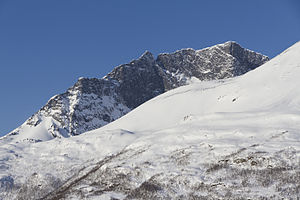
Kågen
Blåtinden på Kågen
Kågen er en ø i Skjervøy kommune i Troms og Finnmark fylke i Norge. Øen ligger vest for Skjervøya og syd for Arnøya og Laukøya.